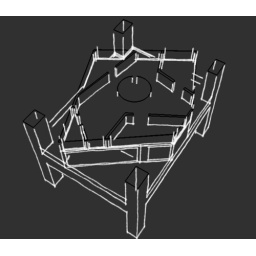
Box in Box House section plan black and white